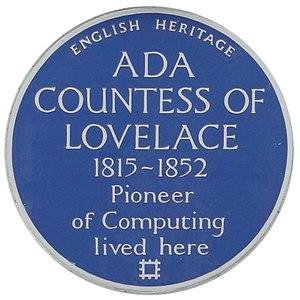
Ada Lovelace, de son nom complet Augusta Ada King, comtesse de Lovelace, née Ada Byron le 10 décembre 1815 à Londres et morte le 27 novembre 1852 à Marylebone dans la même ville, est une pionnière de la science informatique. Elle est principalement connue pour avoir réalisé le premier véritable programme informatique, lors de son travail sur un ancêtre de l'ordinateur : la machine analytique de Charles Babbage.